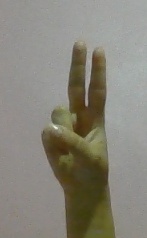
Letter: taa